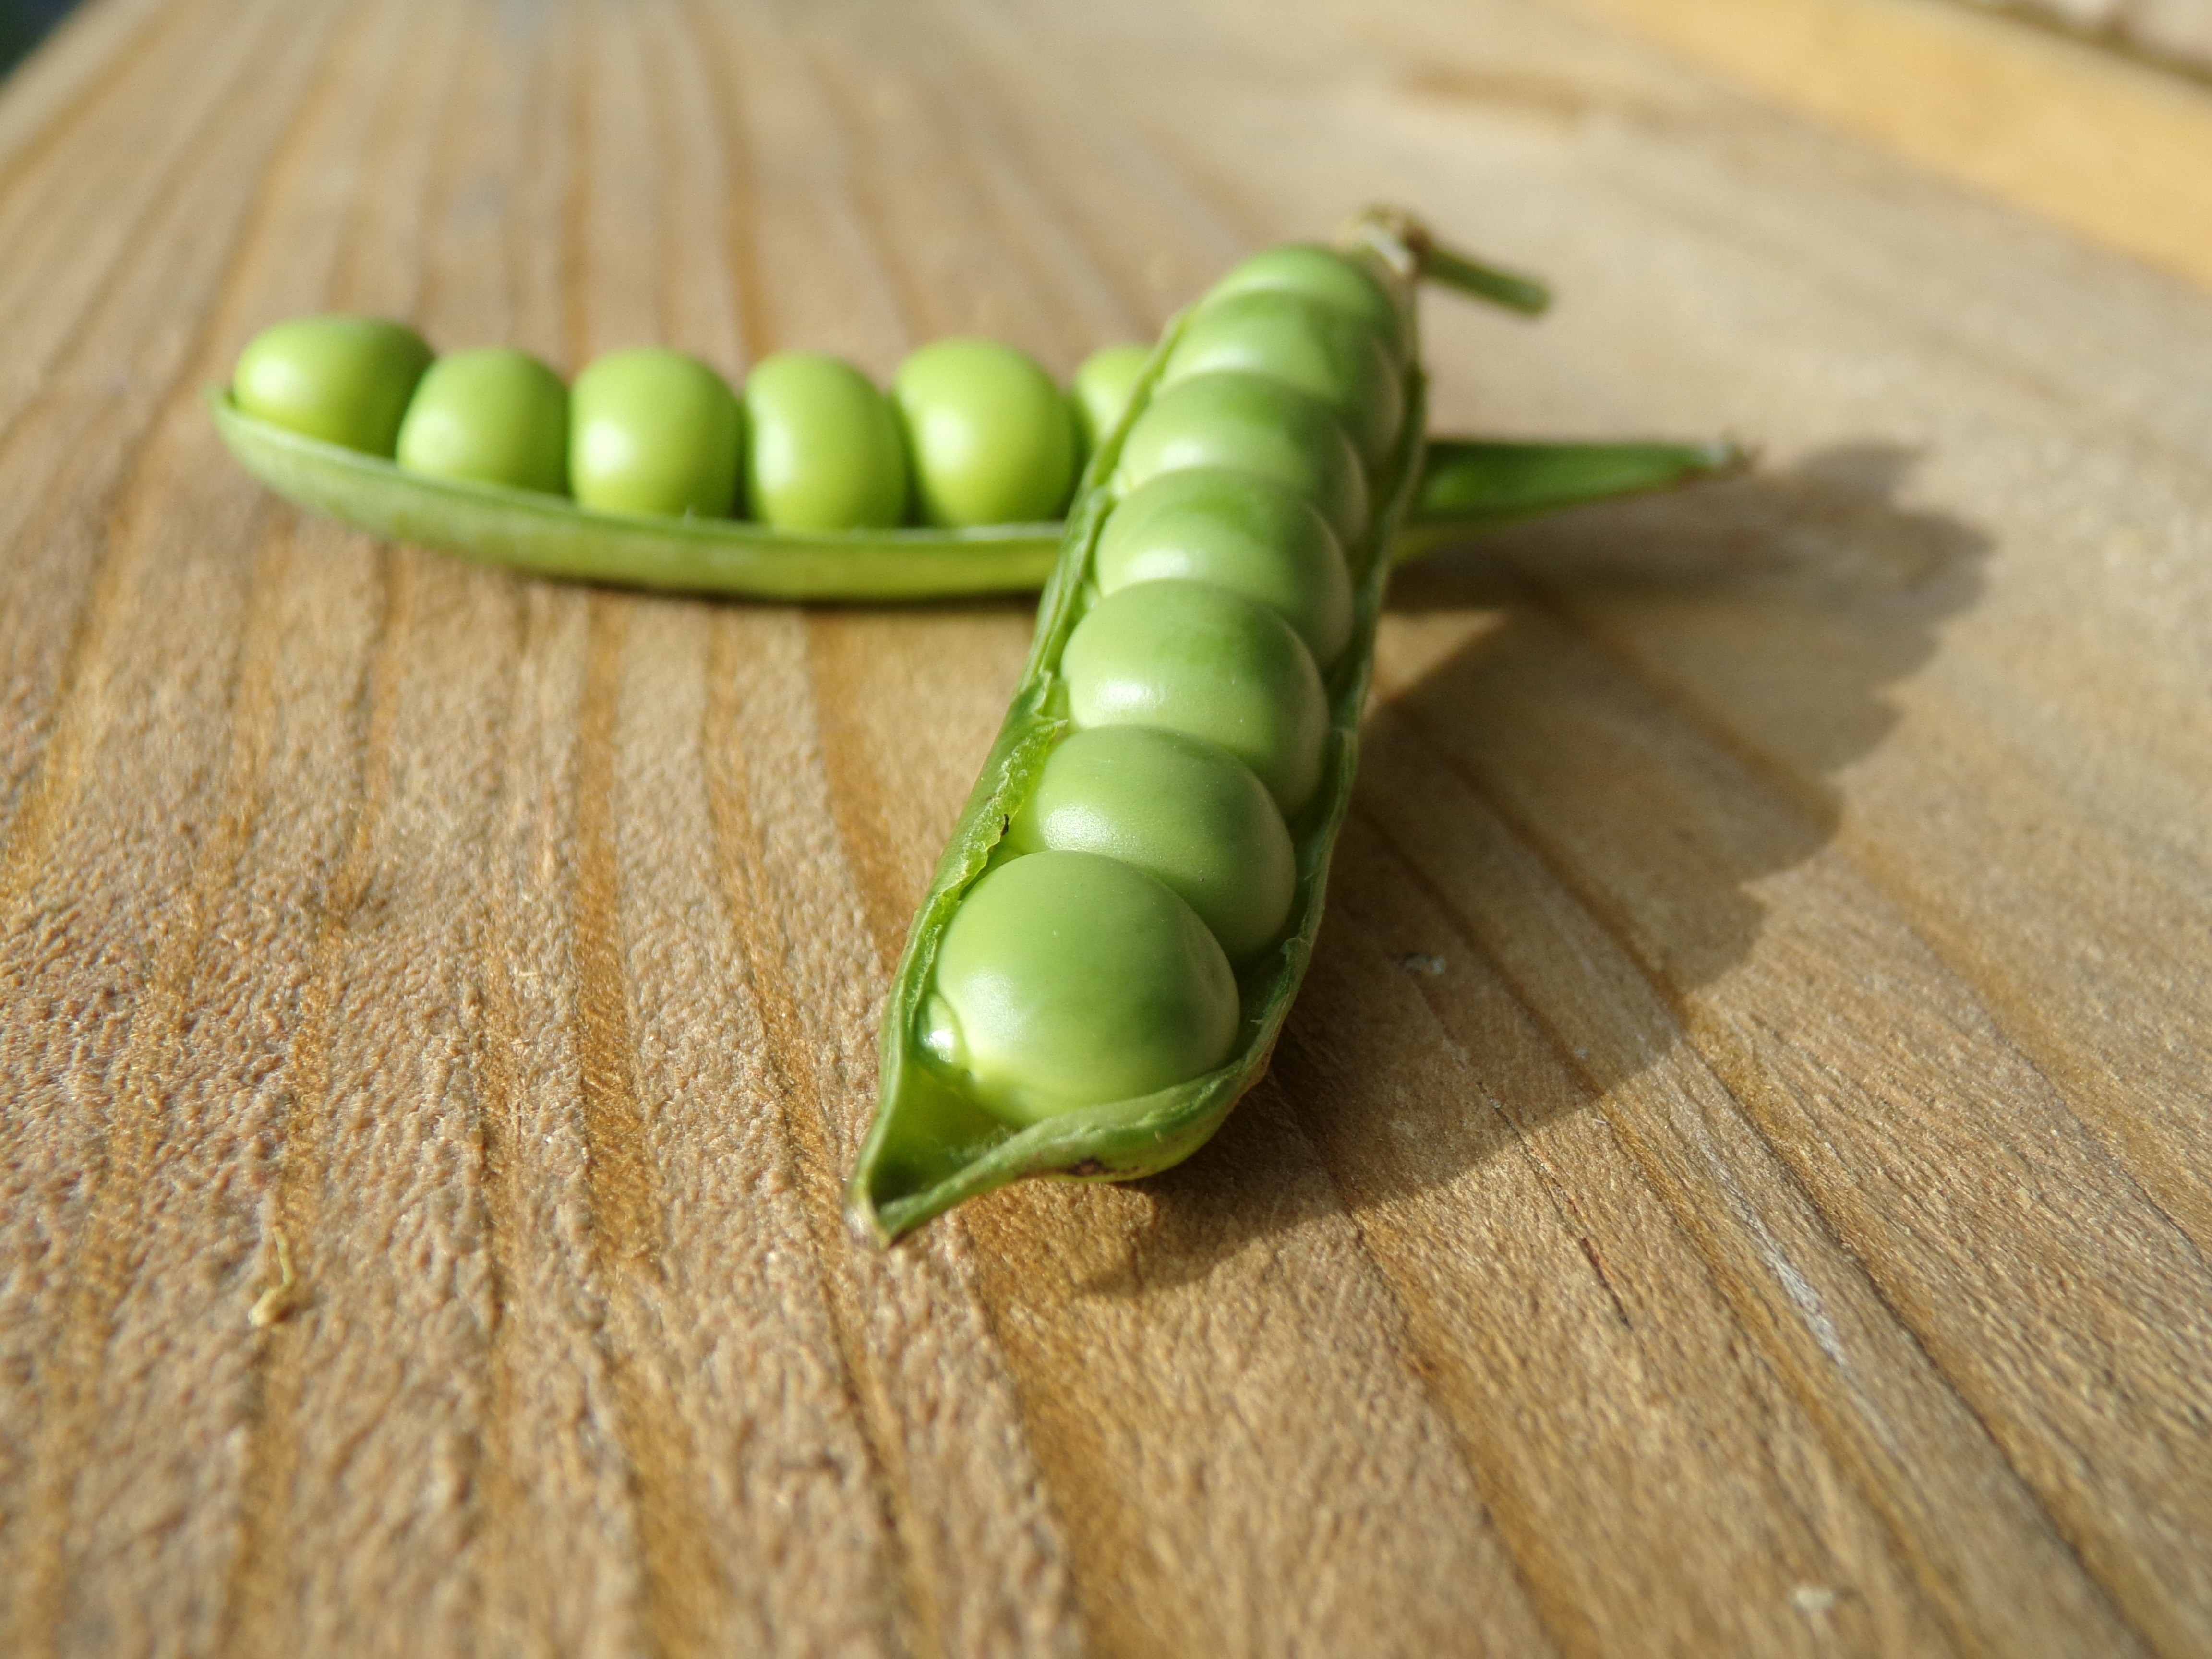
plant, wood, food, green, produce, vegetable, crop, insect, macro, fresh, kitchen, agriculture, garden, healthy, pod, pea, vegetables, vegetarian, raw, macro photography, vagina, flowering plant, summer plants, grass family, land plant